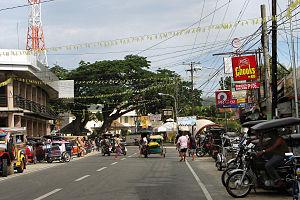
Sual est une municipalité de la province de Pangasinan, aux Philippines.